HD 98800

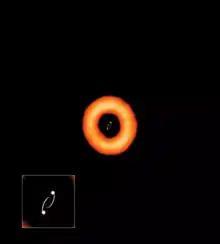
An image of the debris disk around HD 98800 B by ALMA. The disk is misaligned with the orbital plane of the inner binary.

An infrared excess indicative of a debris disk was first discovered by IRAS. Further observations of the system have been made using Keck and the Spitzer Space Telescope. The disk consists of two separate belts. The inner ring extends from a distance of 1.5 to 2 astronomical units from the barycenter of the central binary. The outer ring begins at approximately 5.9 astronomical units from the central binary, and extends out an undetermined distance. The gap between the two rings is ~3 astronomical units. The inner ring is thin, while the inner portion of the outer ring is dense.